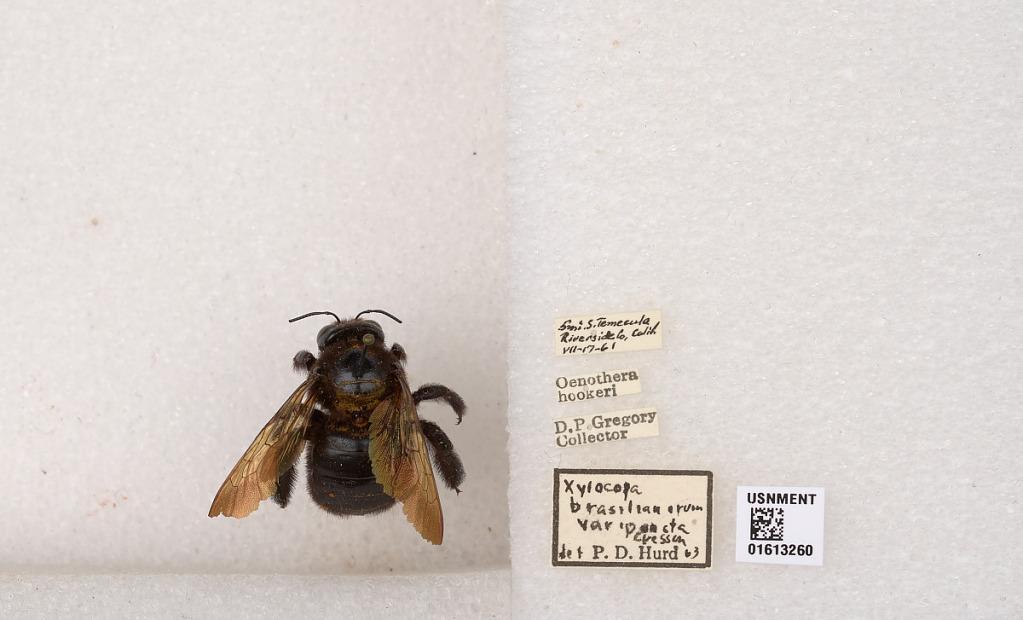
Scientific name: Xylocopa (Neoxylocopa) varipuncta Patton
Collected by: D. Gregory
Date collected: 1961-7-17
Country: United States
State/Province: California
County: Riverside
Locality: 5 miles south of Temecula
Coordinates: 33.4211, -117.148
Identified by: Hurd, P. D.